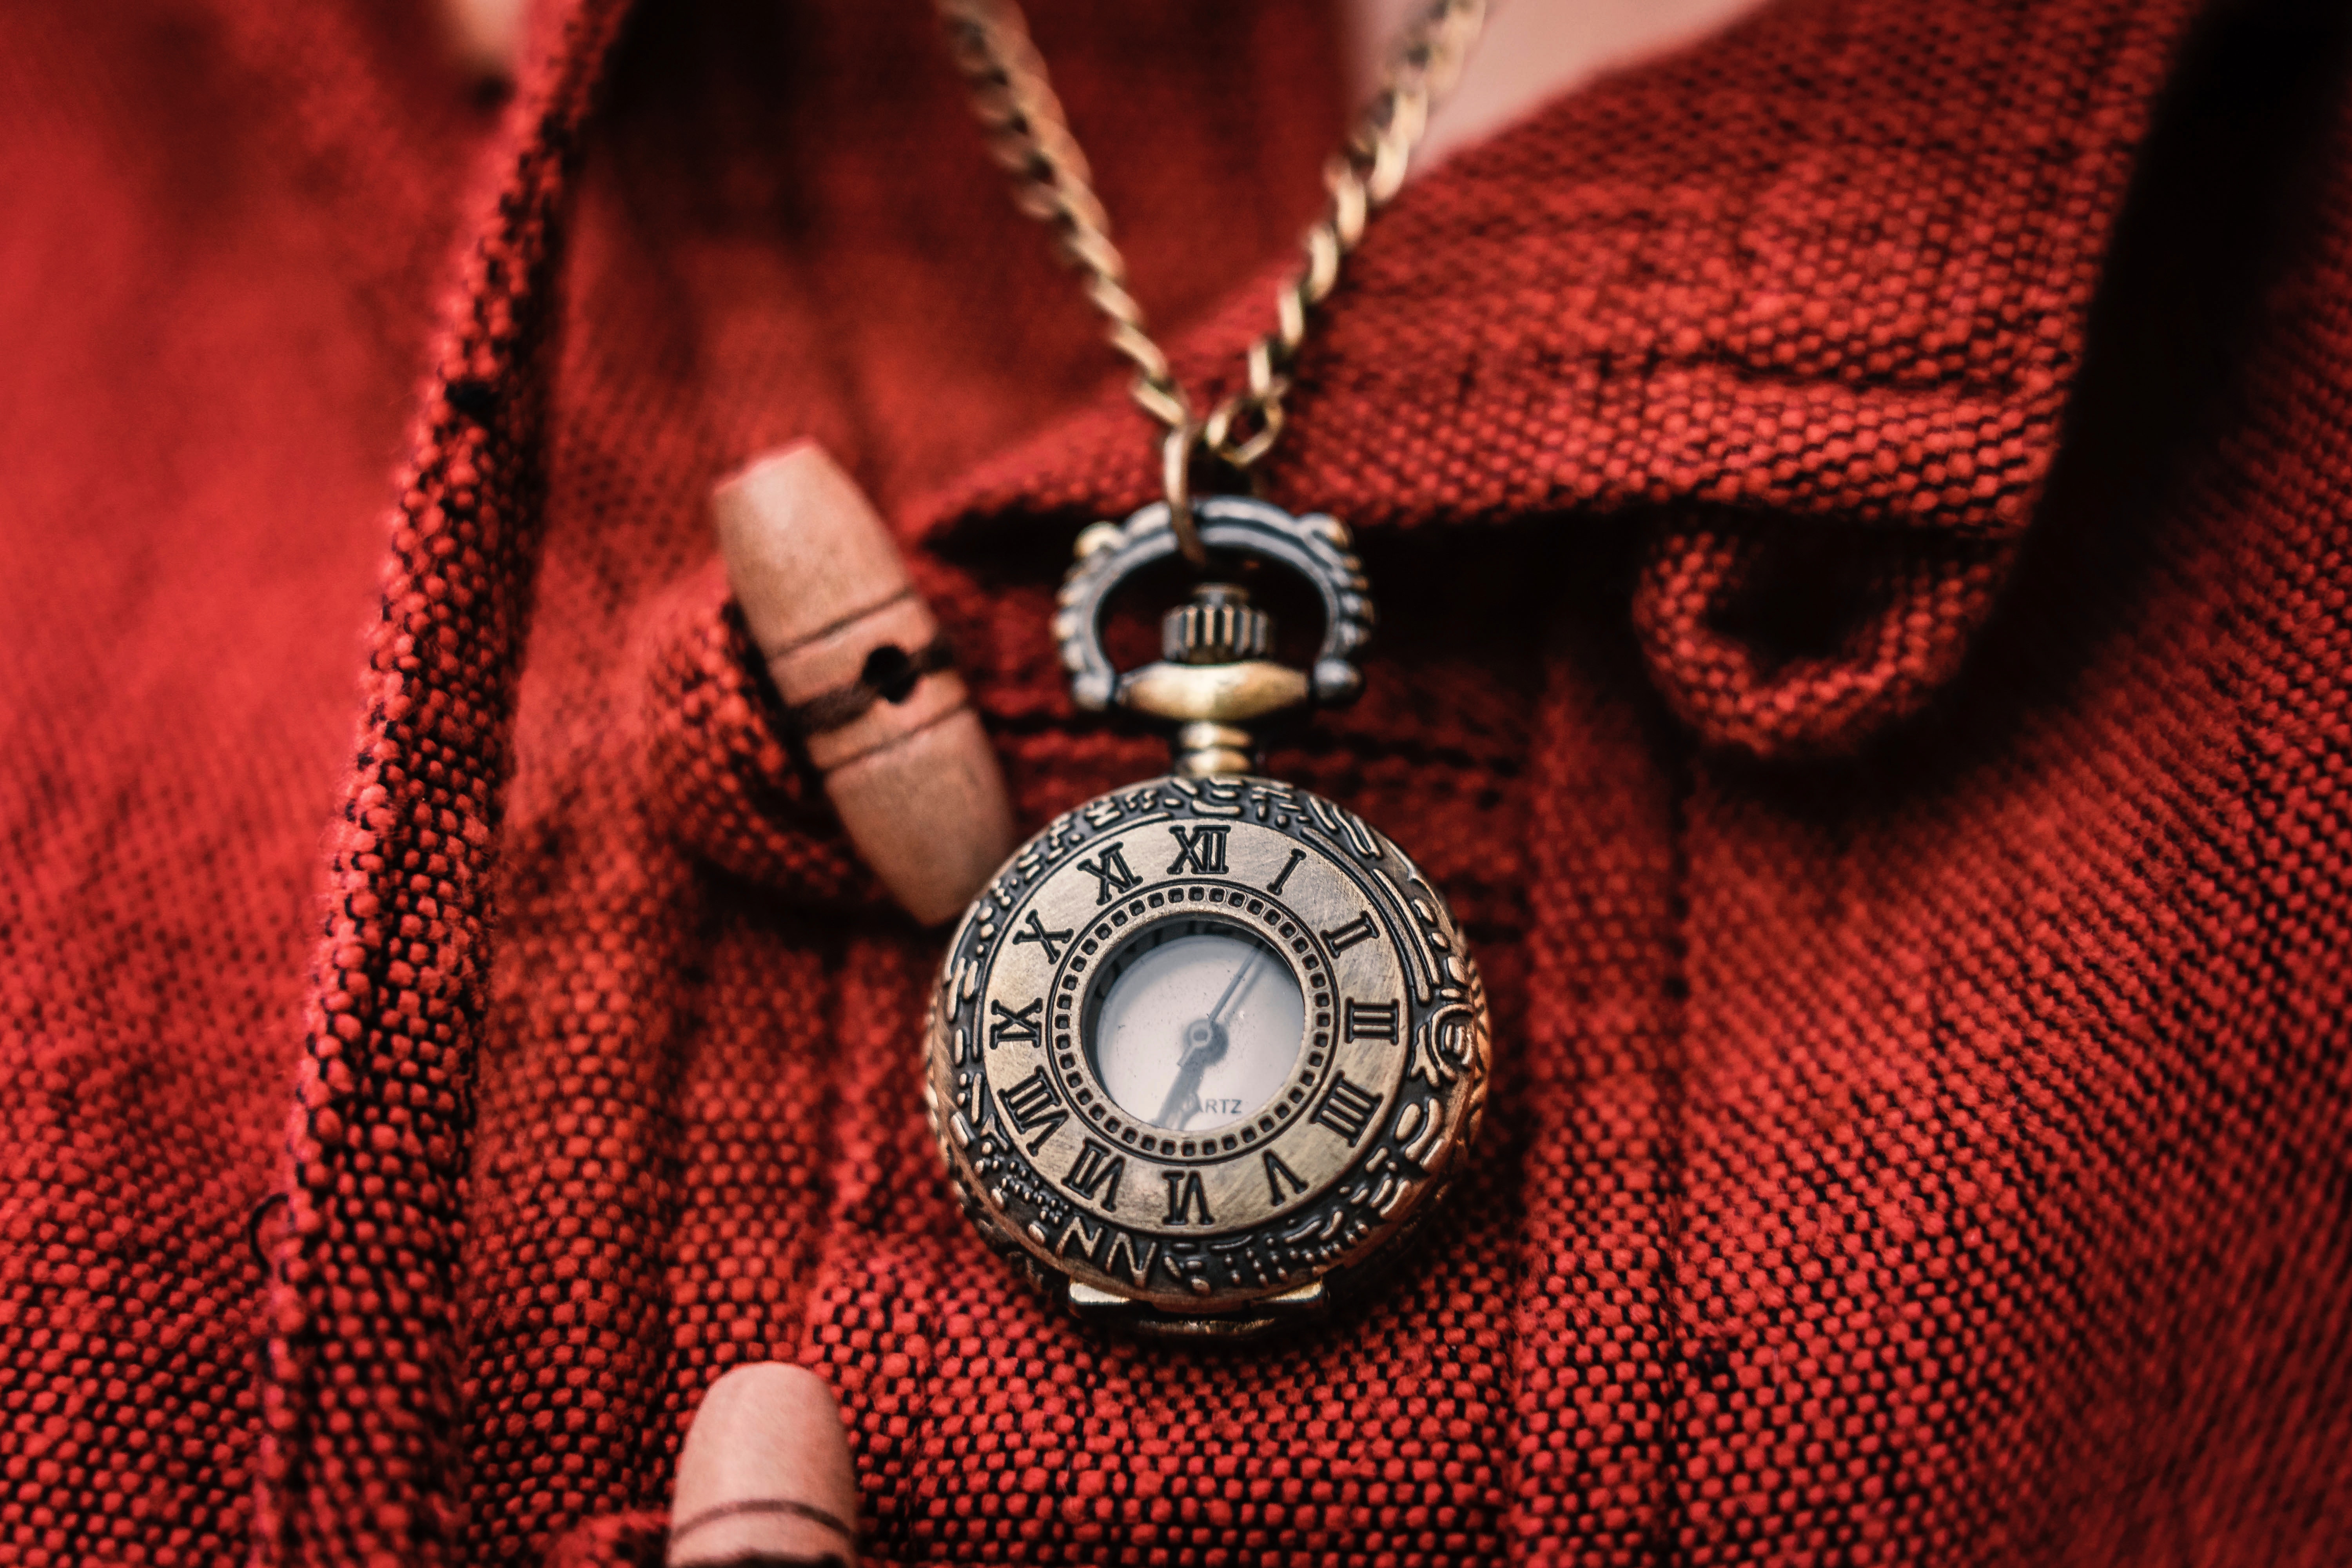
watch, close up, photography, jewellery, macro photography, metal, locket, still life photography, stock photography, font